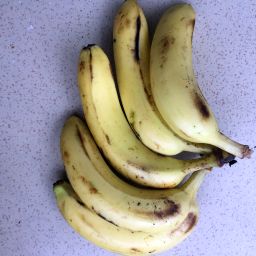
Fruit: Banana
Quality: Good